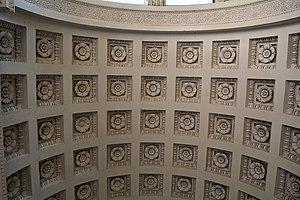
La villa Durazzo-Pallavicini est une grande demeure historique au voisinage occidental de la ville de Gênes. L’édifice, aujourd’hui propriété de la ville de Gênes, abrite le musée archéologique de la Ligurie et est entouré d’un parc de près de dix hectares qui compte parmi les principaux jardins historiques d’Europe, intégrant le jardin botanique Clelia Durazzo Grimaldi. L’accès à cet ensemble se situe à proximité de la gare de Pegli.